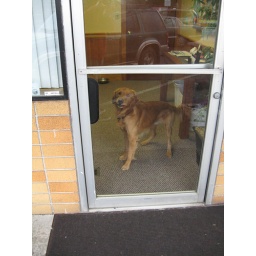
Site C - dog in small office building on SW corner of site